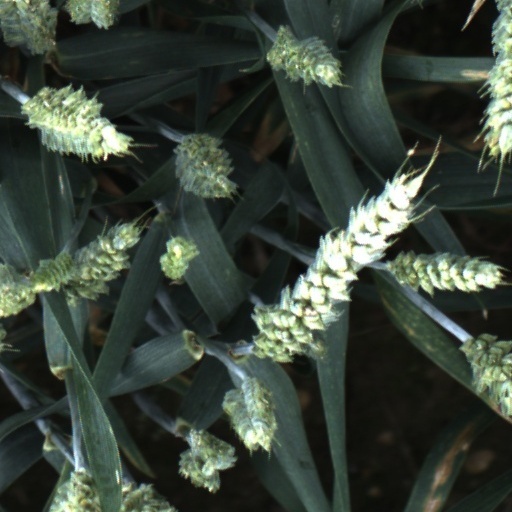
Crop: wheat